BMW R1200GS

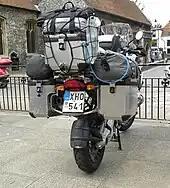
Rear view of motorcycle fitted with panniers, top box, and extra soft luggage

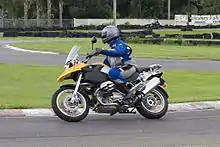
Black and yellow BMW R1200GS motorcycle, being ridden around a corner on a race track by a rider in a blue and grey suit

At its launch in 2004, the R1200GS was lighter than the R1150GS it replaced,